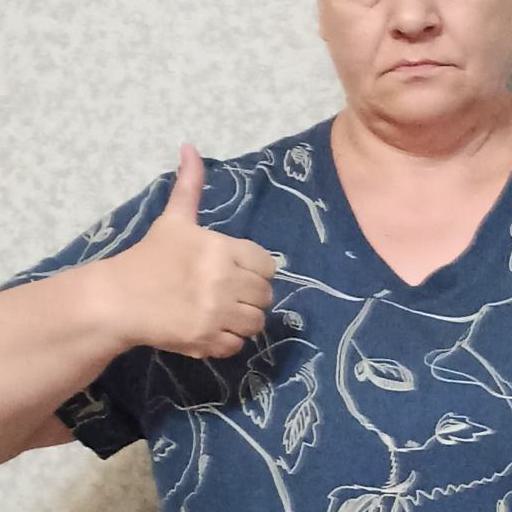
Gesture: like